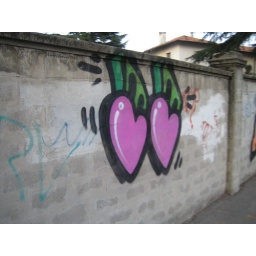
Graffiti on a wall along the road to the soccer/football stadium San Siro in Milan, Italy.